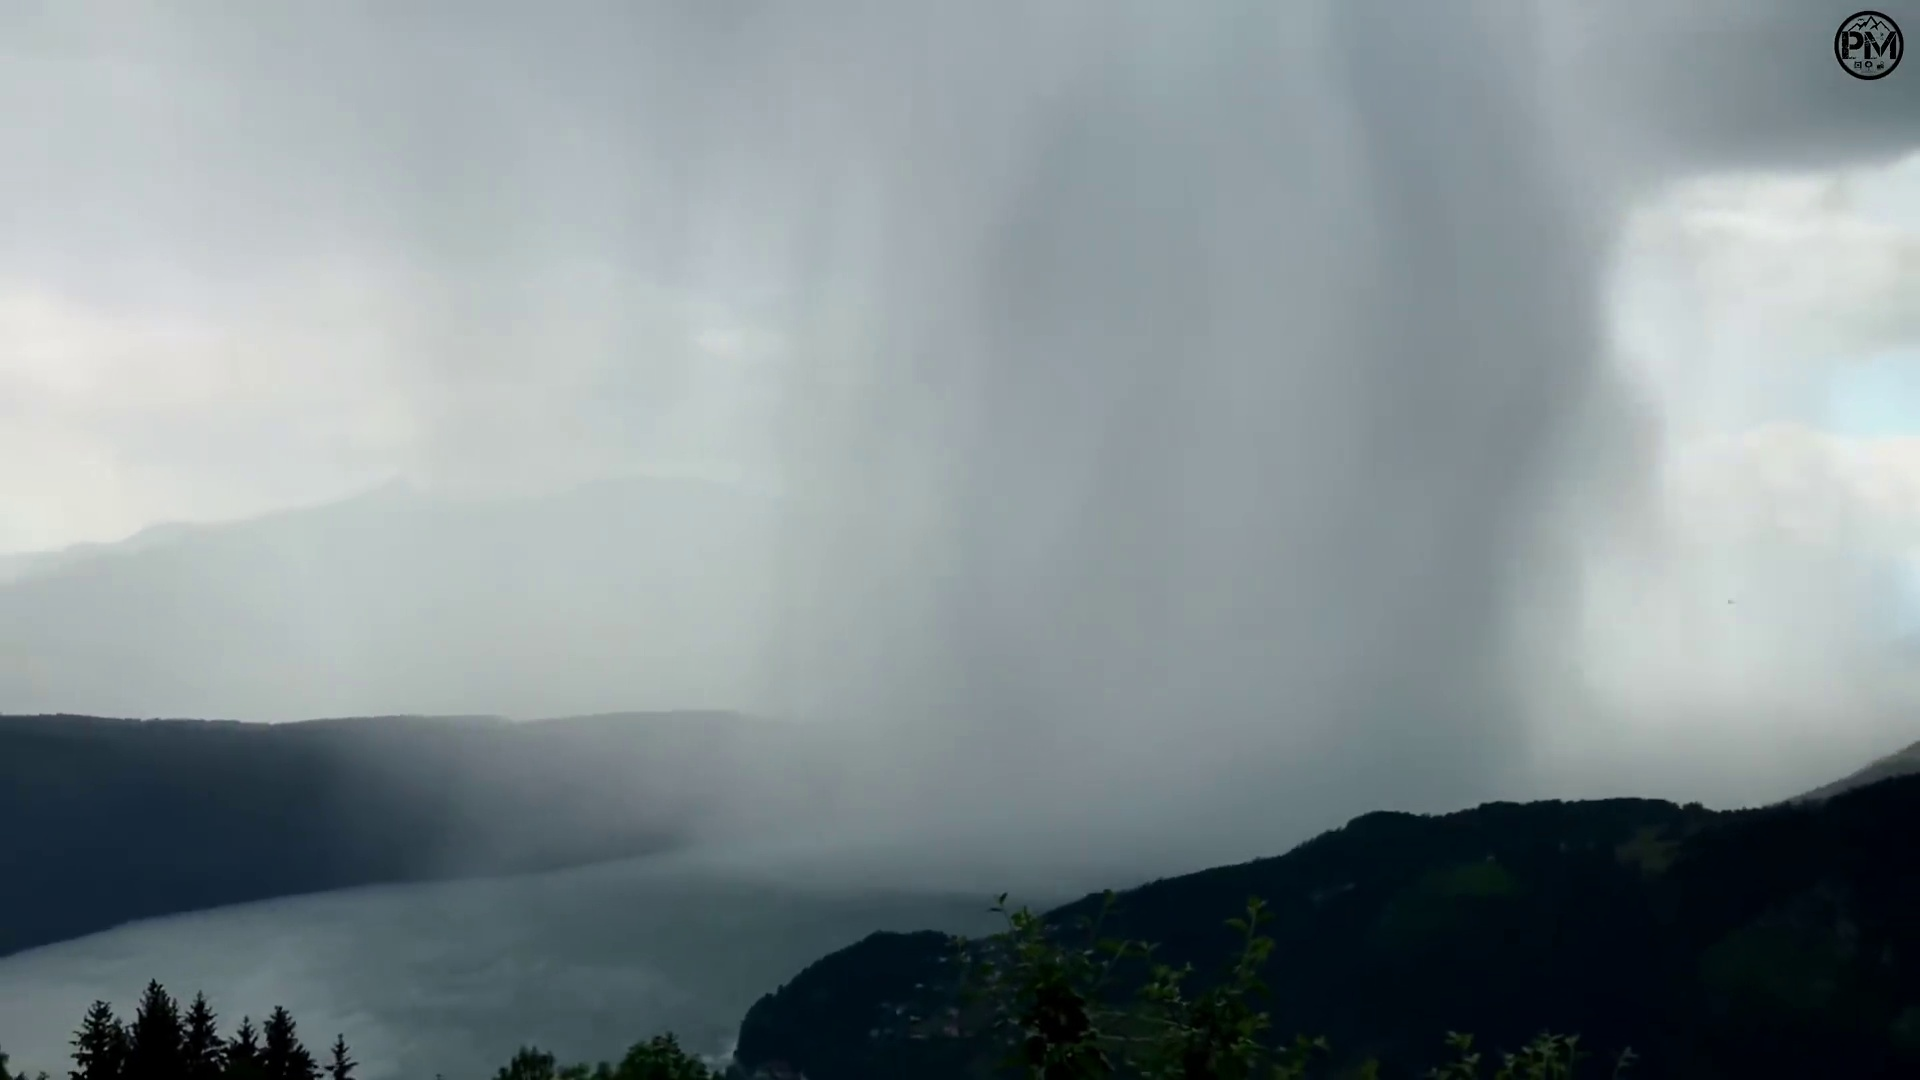
Fire: no
Smoke: no